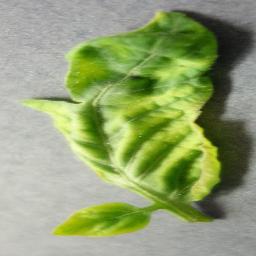
Label: Tomato___Tomato_Yellow_Leaf_Curl_Virus